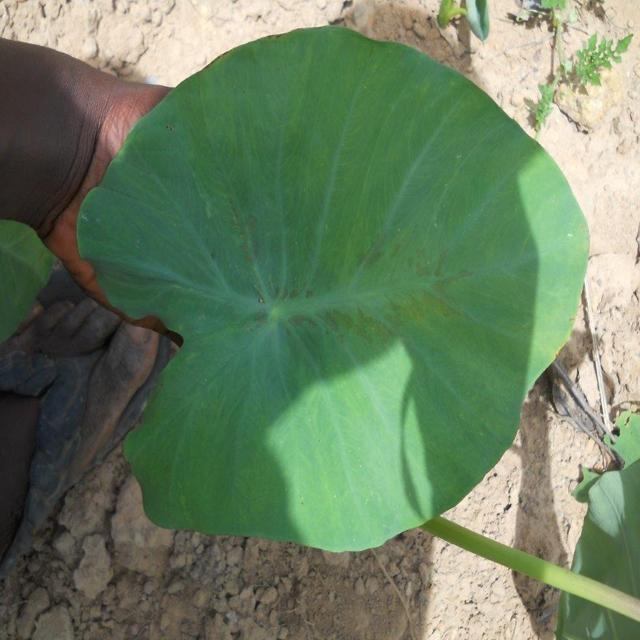
Label: Healthy